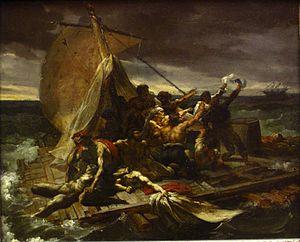
Esquisse exposée au salon de 1819 (salle 69, Moreau-Nélaton).
Le Radeau de La Méduse est une peinture à l'huile sur toile, réalisée entre 1818 et 1819 par le peintre et lithographe romantique français Théodore Géricault. Son titre initial, donné par Géricault lors de sa première présentation, est Scène d'un naufrage. Ce tableau, de très grande dimension, représente un épisode tragique de l'histoire de la marine coloniale française : le naufrage de la frégate Méduse. Celle-ci est chargée d'acheminer le matériel administratif, les fonctionnaires et les militaires affectés à ce qui deviendra la colonie du Sénégal. Elle s'est échouée le 2 juillet 1816 sur un banc de sable, un obstacle bien connu des navigateurs situé à une soixantaine de kilomètres des côtes de l'actuelle Mauritanie. Au moins 147 personnes se maintiennent à la surface de l'eau sur un radeau de fortune et seuls quinze embarquent le 17 juillet à bord de L’Argus, un bateau venu les secourir. Cinq personnes meurent peu après leur arrivée à Saint-Louis du Sénégal, après avoir enduré la faim, la déshydratation, la folie et même l'anthropophagie.